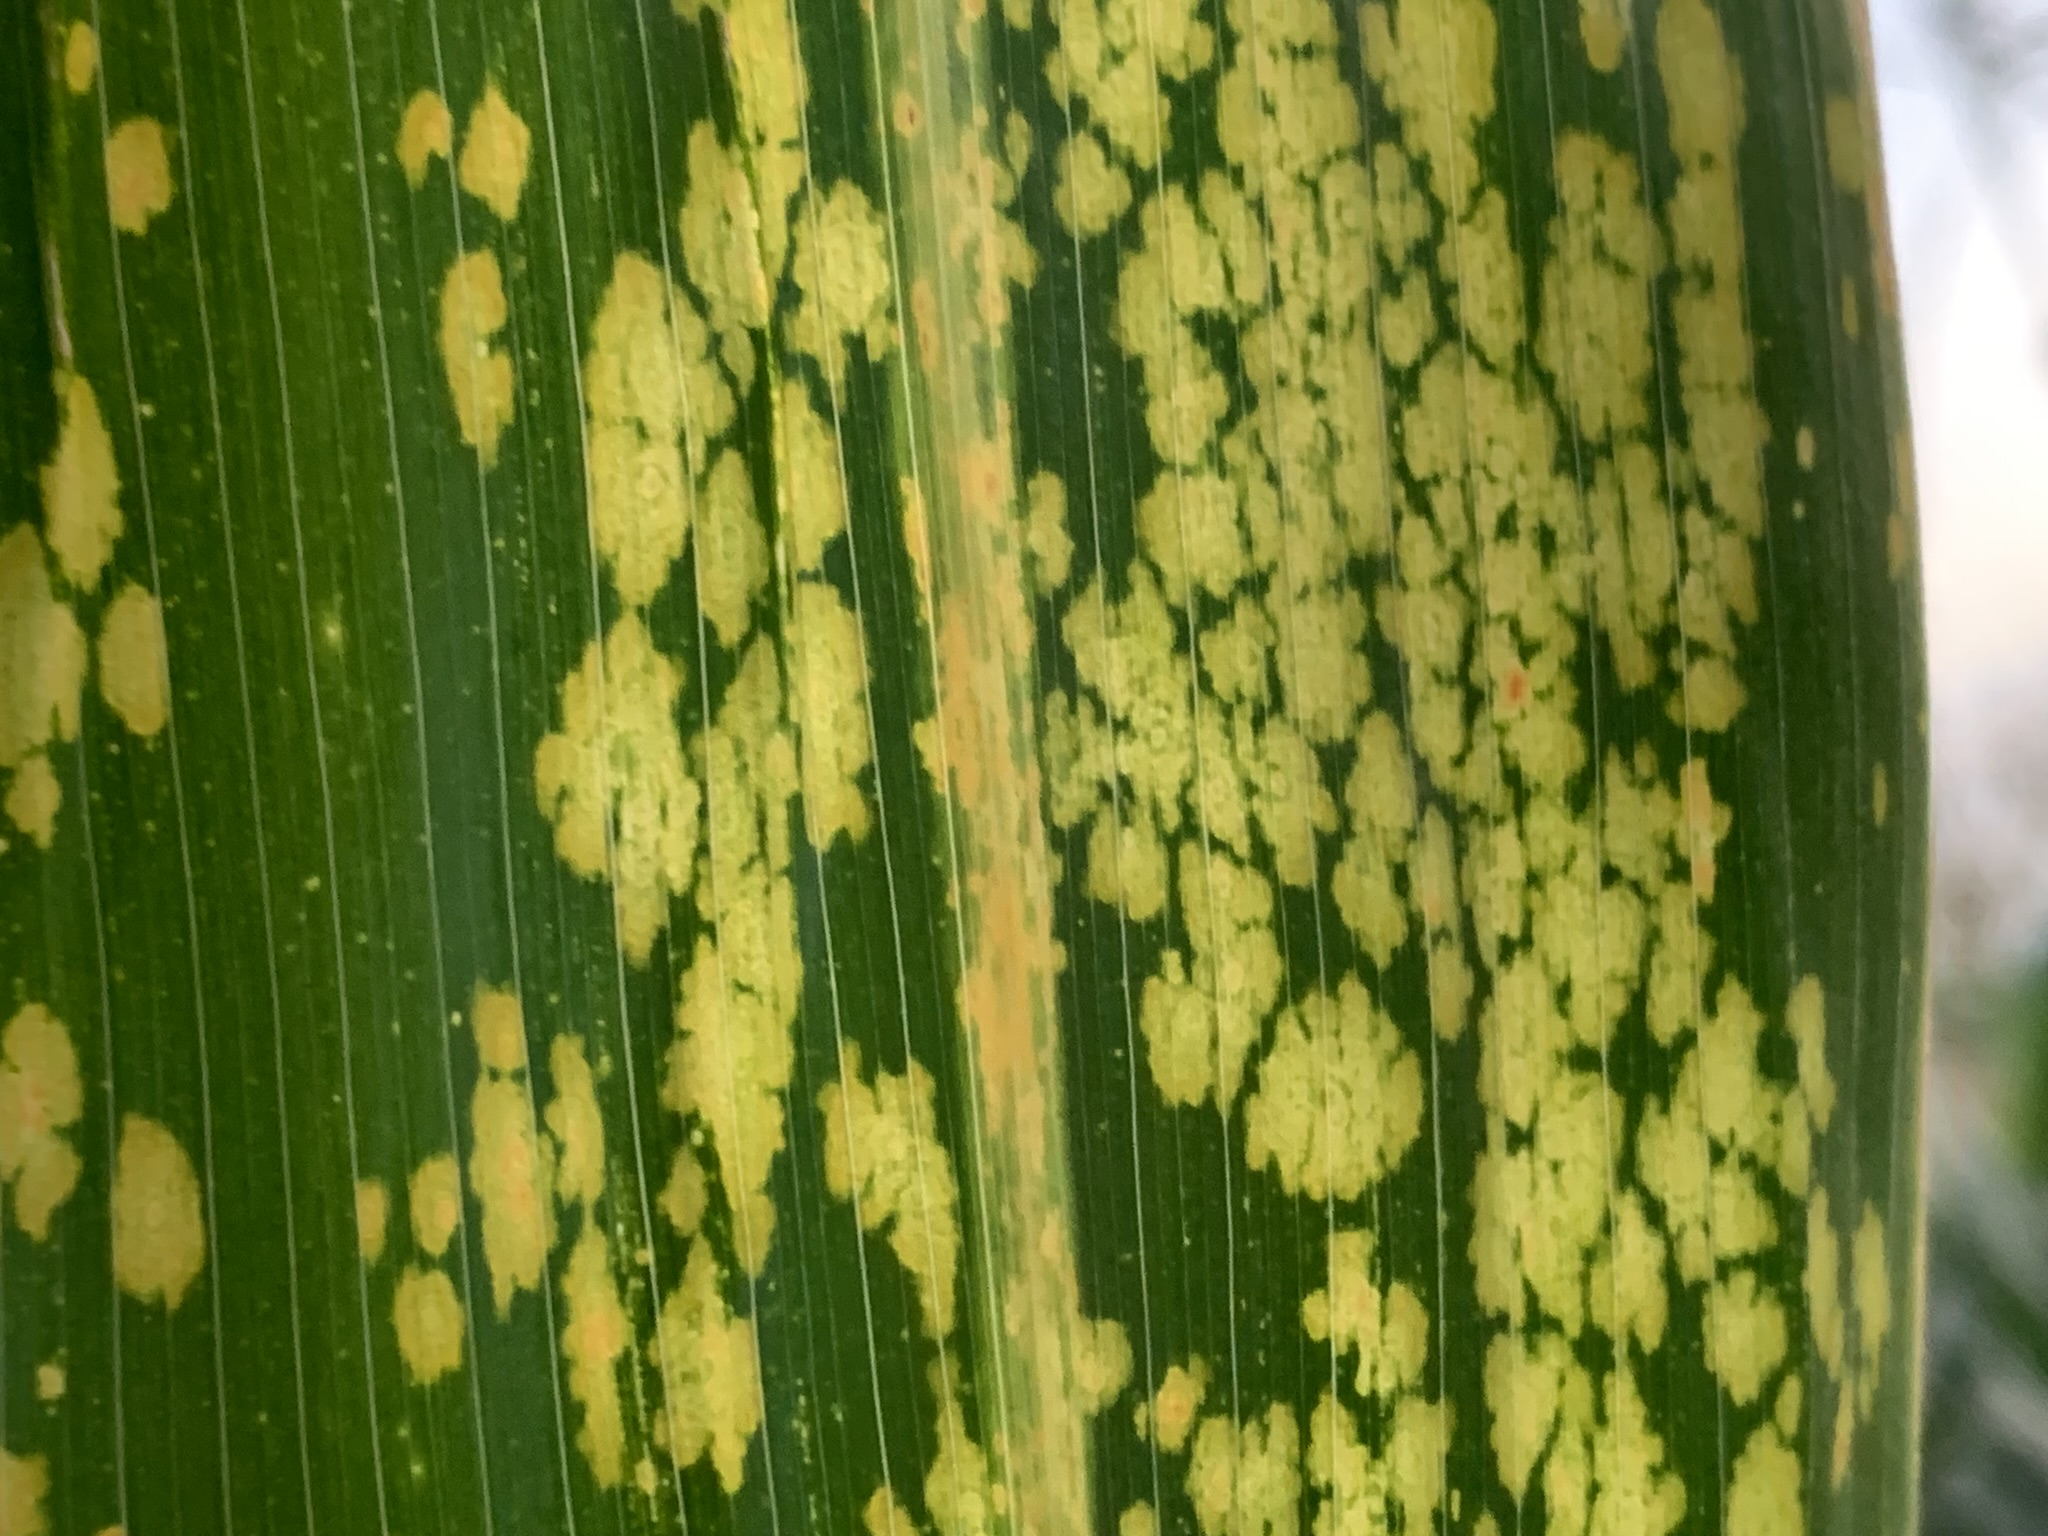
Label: MLN